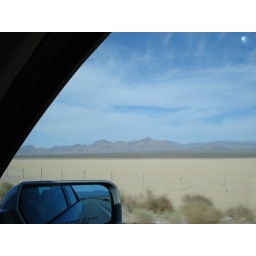
Picture from car of California highway I-15 heading to Vegas (north of Mojave Desert, near Nevada border) looking south